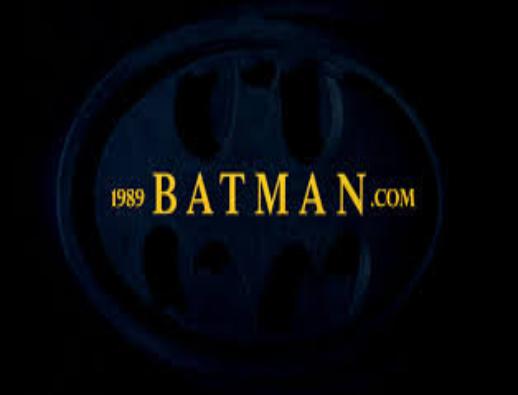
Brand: batman returns
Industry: Leisure